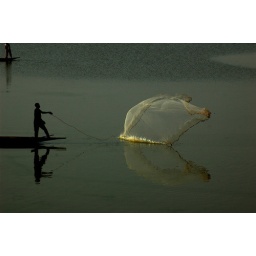
Fisherman standing in his dugout, throwing a net in the Niger river